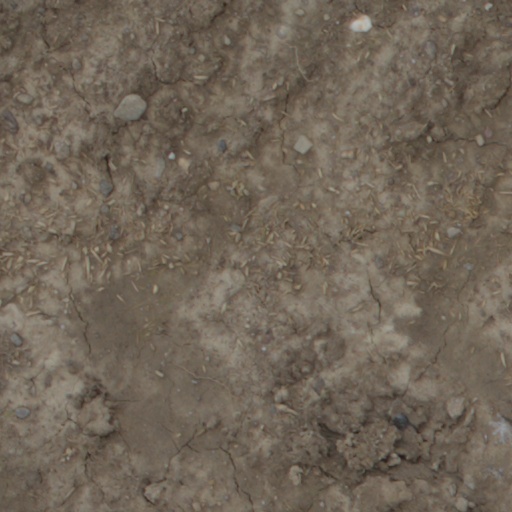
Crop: wheat